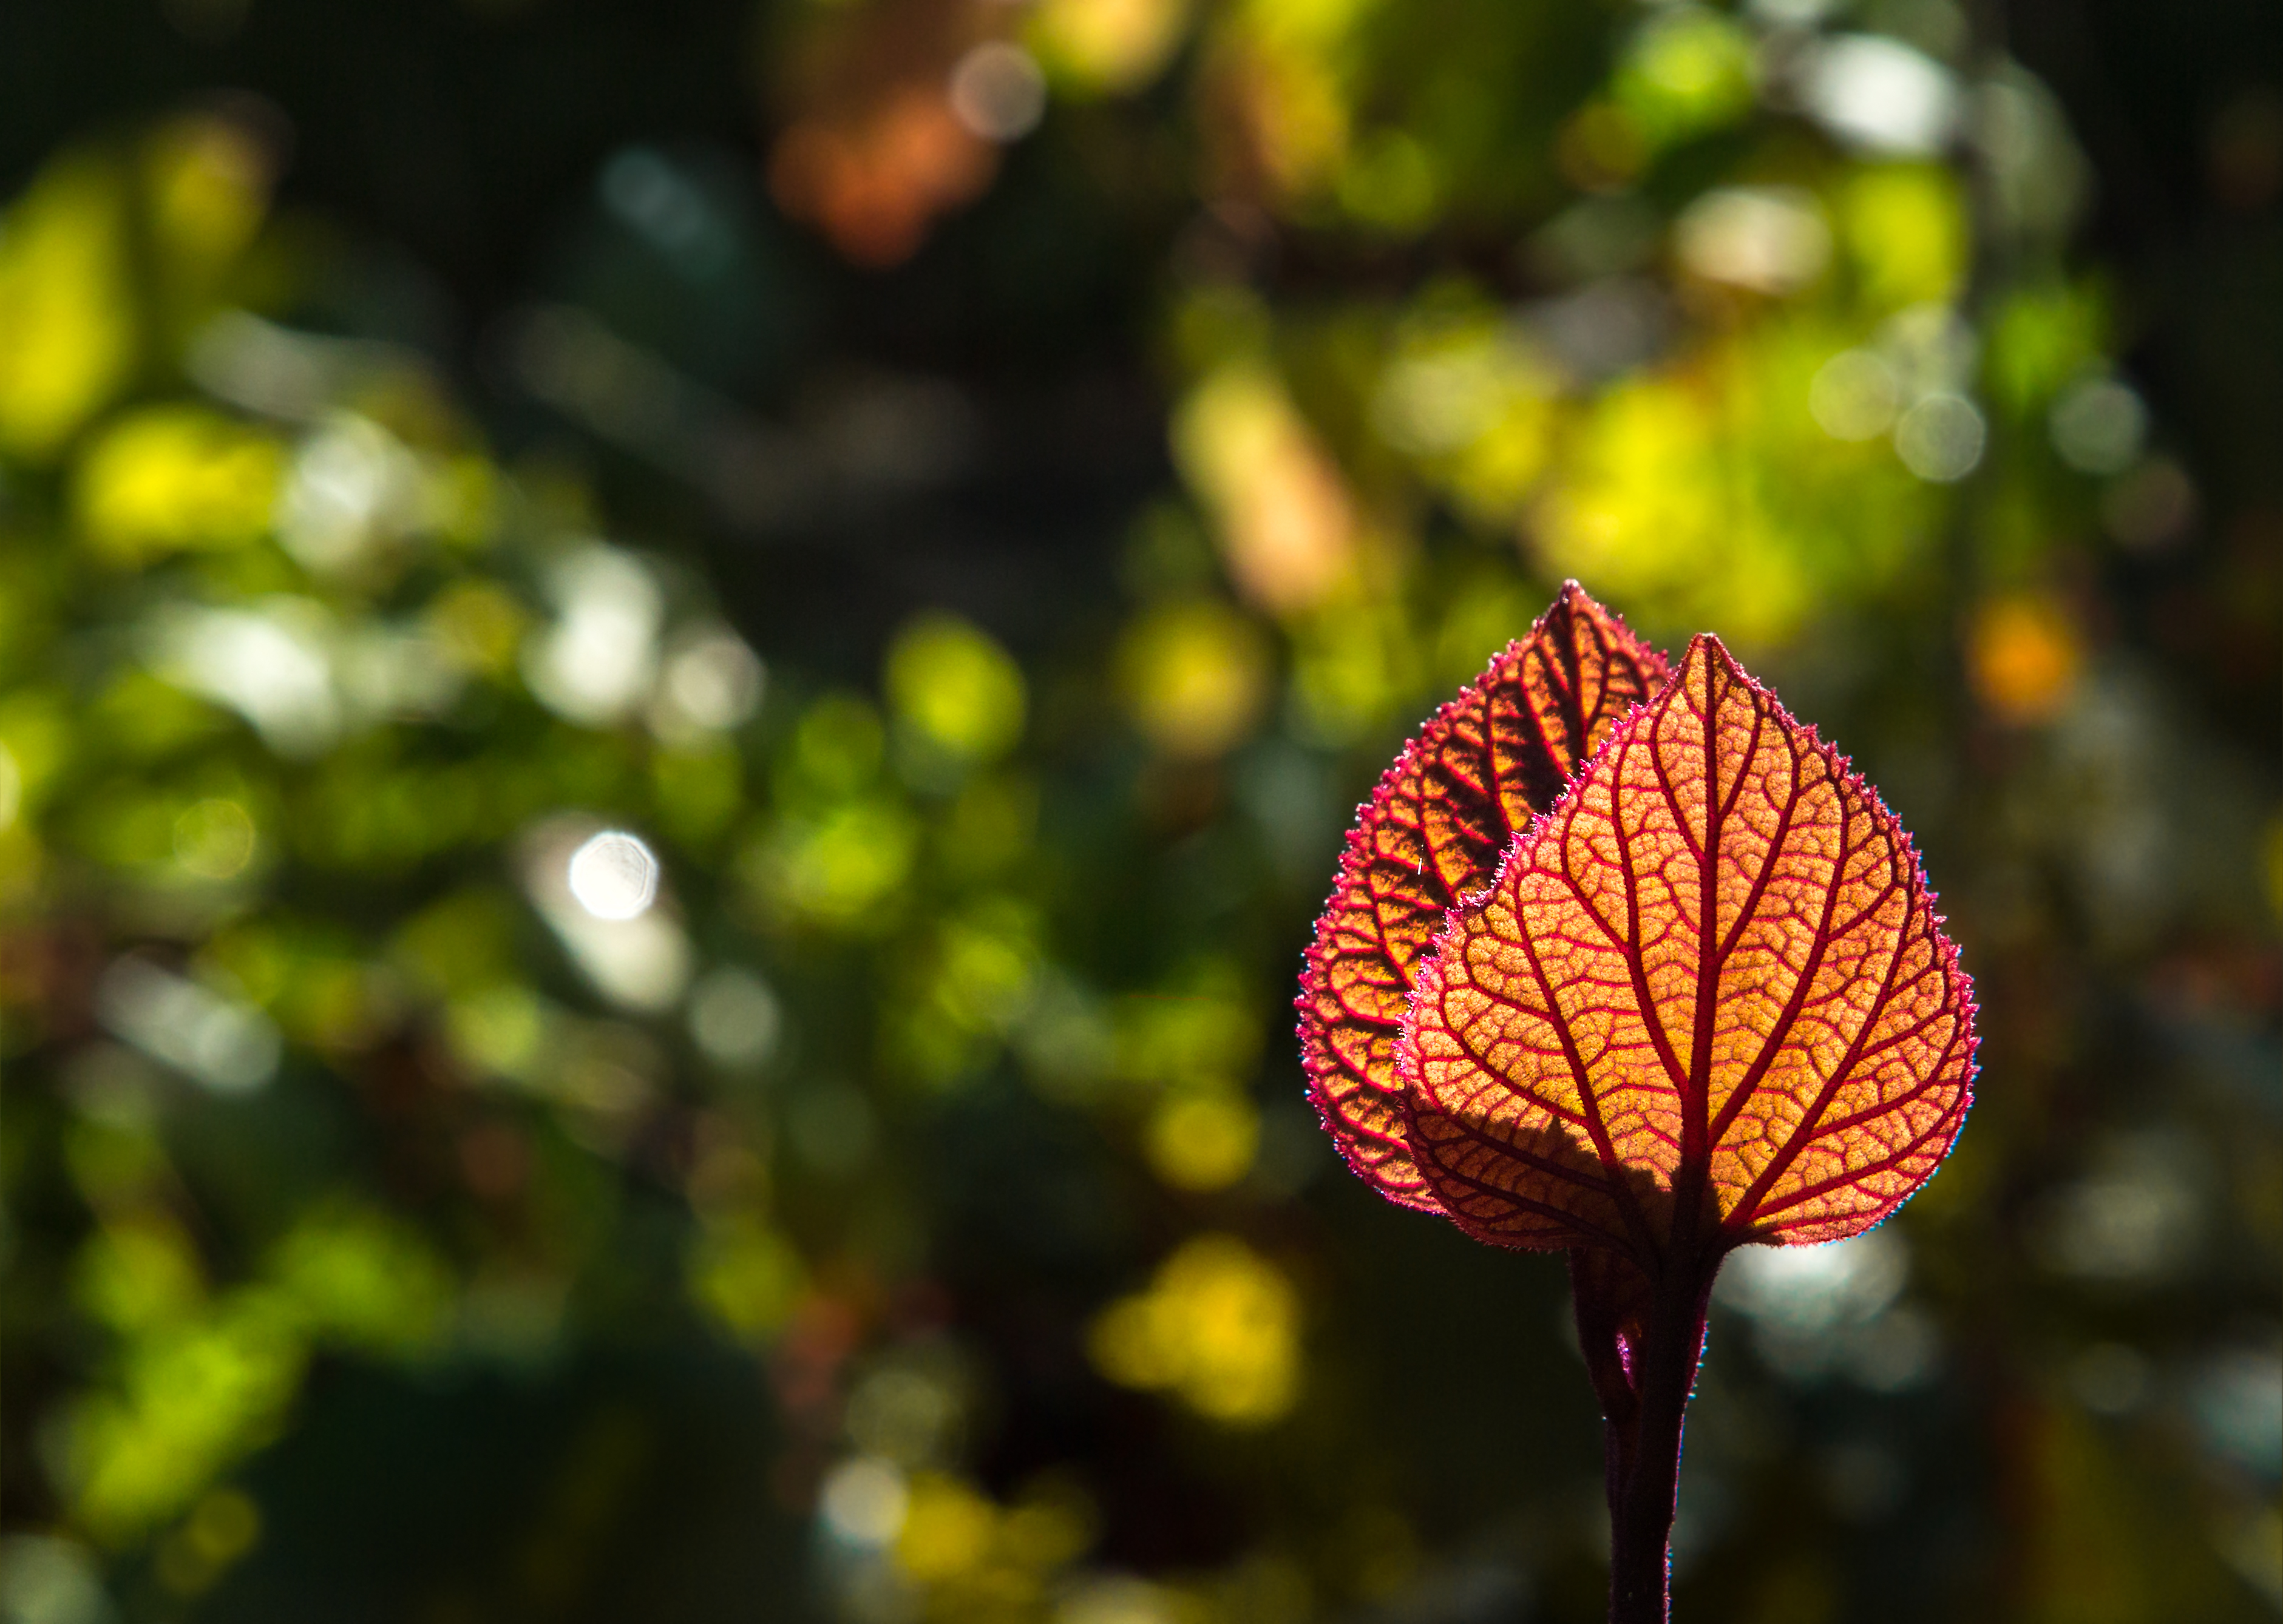
tree, nature, branch, blossom, bokeh, plant, photography, sunlight, leaf, flower, petal, foliage, orange, spring, green, macro, autumn, botany, two, yellow, flora, season, wildflower, close up, leaves, veins, pair, backlit, challengeyouwinner, macro photography, plant stem, land plant